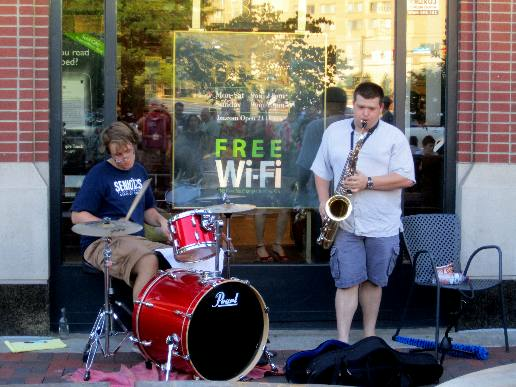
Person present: Yes